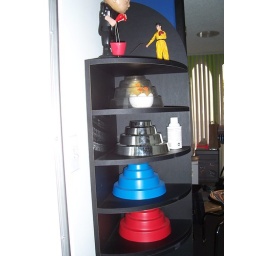
Devo hats and action figure in Mark's office